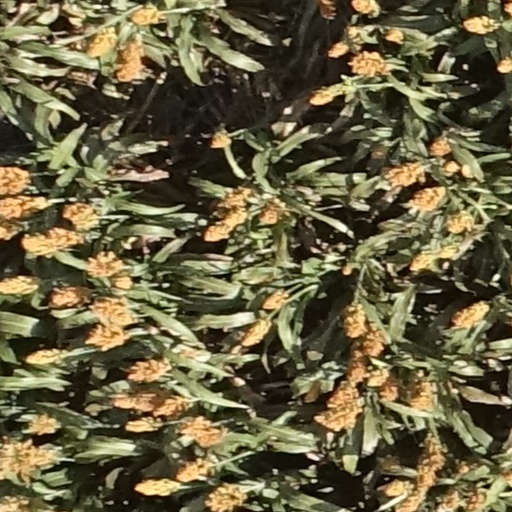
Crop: sorghum